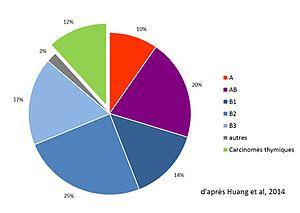
Répartition des différents types histologiques des thymomes, d'après les chiffres présentés dans Development of the international thymic malignancy interest group international database: an unprecedented resource for the study of a rare group of tumors, Huang et al, J Thorac Oncol. 2014 Oct
Un thymome, ou tumeur épithéliale thymique, est une tumeur solide développée aux dépens du thymus, un organe intrathoracique du système immunitaire. Les thymomes atteignent plutôt l'adulte. Il en existe plusieurs sortes, et ils sont généralement asymptomatiques, mais certains sont liés à des maladies systémiques comme la myasthénie ou le syndrome de Good.